Fishing in Vanuatu

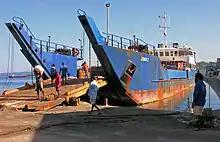
Ferries in Vanuatu

Fishing is important to the national economy of Vanuatu. It is the main source of income for many in the islands and Vanuatu's biggest export. According to 2009 figures, approximately 77% of households in Vanuatu are involved in fishing activity. According to 2005 figures, Vanuatu caught 151,080 fish in that year, with frozen fish accounted for half of Vanuatu's commodity exports.